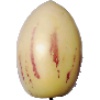
Label: Pepino 1